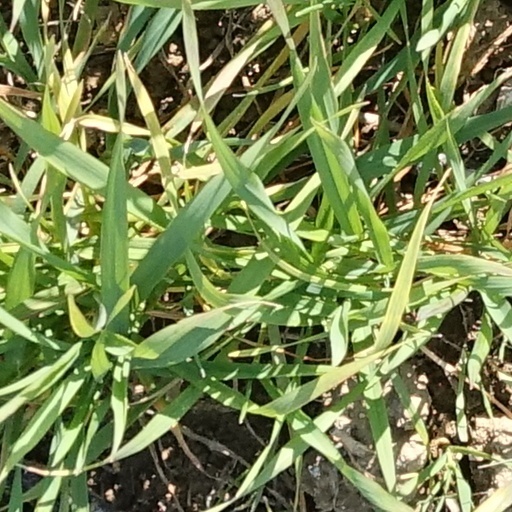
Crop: wheat